Brandt Mle 1935

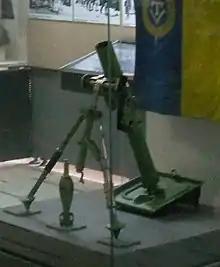
A Romanian-made Mle 1935 mortar in the National Military Museum, Romania.

Romania also purchased and license-built the Mle 1935 mortar prior to and during the Second World War. The mortars were produced at the Voina Works in Brașov, with a production rate of 26 pieces per month as of October 1942.